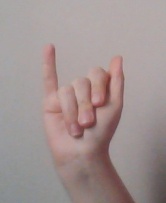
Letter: meem